Excess Flesh

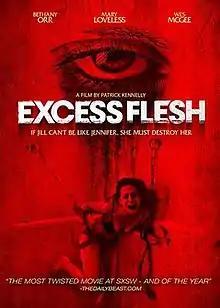

Excess Flesh is a 2015 American horror film directed by Patrick Kennelly, written by Sigrid Gilmer and Kennelly, and starring Bethany Orr and Mary Loveless. Orr and Loveless play the new roommates who share an obsession with food.